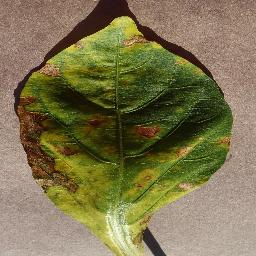
Label: Pepper,_bell___Bacterial_spot